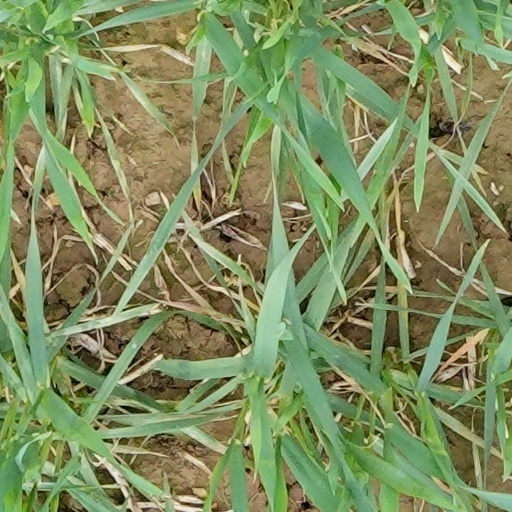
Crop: wheat